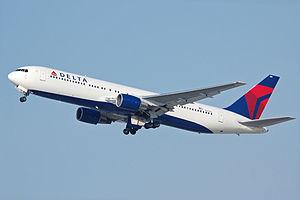
Le Boeing 767 est un avion de ligne à réaction gros-porteur de taille moyenne construit depuis 1981 par Boeing Commercial Airplanes. Il est le premier biréacteur à fuselage large du constructeur et le premier avion de ligne à être équipé d'un cockpit à deux membres d'équipage avec une planche de bord tout écran. L'avion est équipé de deux turboréacteurs à double flux, d'un empennage conventionnel et, pour réduire la traînée aérodynamique, d'un profil de voilure supercritique. Conçu comme avion de ligne gros-porteur plus petit que les appareils précédents, tels que le 747, le 767 a une capacité allant de 181 à 375 passagers et une autonomie de 3 850 à 6 385 milles nautiques, selon les versions. Le développement du 767 ayant été fait en simultané avec celui d'un biréacteur à fuselage étroit, le 757, les deux appareils partagent des caractéristiques communes ; de ce fait, une certification unique permet de piloter les deux appareils.